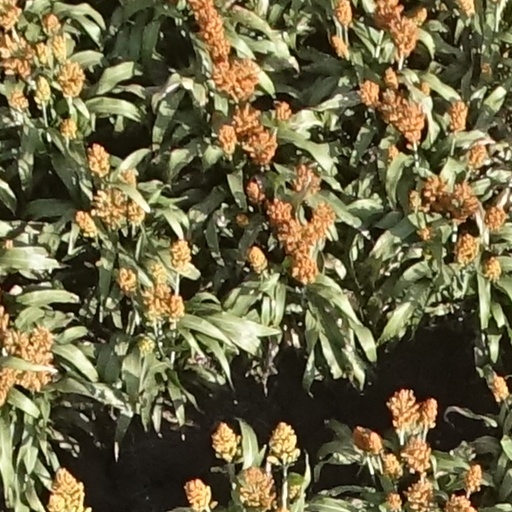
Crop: sorghum